Tropical cyclones in 1999

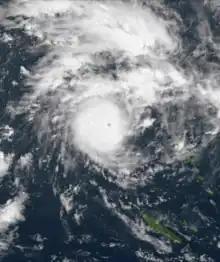
Cyclone Dani

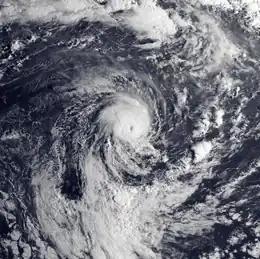
Cyclone Frank

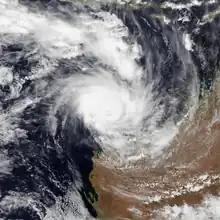
Cyclone Vance

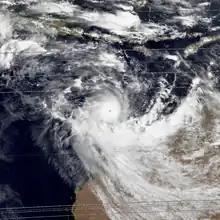
Cyclone Gwenda

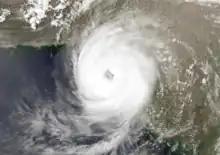
1999 Pakistan cyclone

Around the middle of May, the Intertropical Convergence Zone , which allows for the formation of tropical waves and has previously remained in the Southern Hemisphere for the first five months of the year, moves to the Northern Hemisphere, allowing the northern cyclone seasons to start in earnest. Without the presence of the ITCZ, Southern Hemisphere cyclones must form from non-wave sources, which are rarer. For that reason, cyclone formation is relatively sparse, with May tending to be the month of the final storm in each of the three basins. Meanwhile, more intense storms are nearly unheard of, with the South-West Indian Ocean having seen only one intense tropical cyclone and no very intense tropical cyclones in the month, and the other two basins having similar levels of activity in May. In the Northern Hemisphere, May is the first month most basins see activity, due to the new presence of the ITCZ. The Pacific hurricane season begins on May 15, and although the Atlantic hurricane season officially begins on June 1, off-season storms are very common, with over half of the 21st century seasons seeing a storm form in May. Although the North Indian Ocean has no official start or end date, due to the monsoon, mid-May is the beginning of a month-long period of high activity in the basin. Even in the Western Pacific, activity tends to increase throughout May.